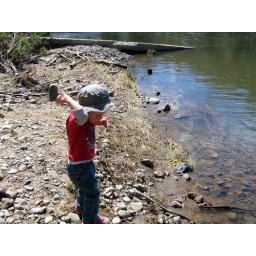
Cam throwing rocks in Cotter river